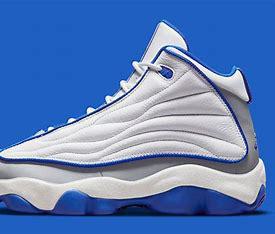
Brand: Jordan
Model: Pro Strong